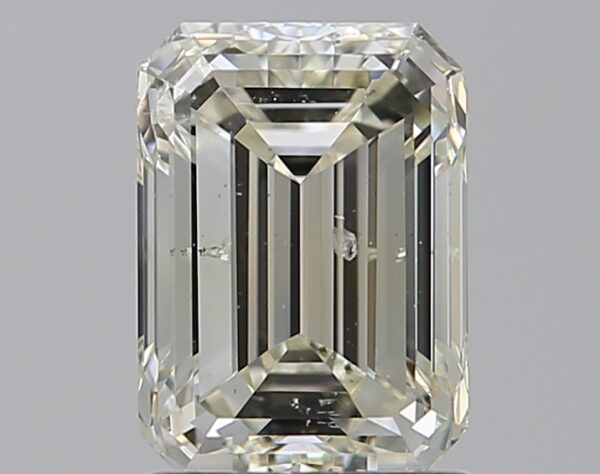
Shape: emerald
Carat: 1.5
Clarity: SI2
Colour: J
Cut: VG
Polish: VG
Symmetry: VG
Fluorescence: N
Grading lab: IGI
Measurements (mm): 7.46 x 5.41 x 3.77